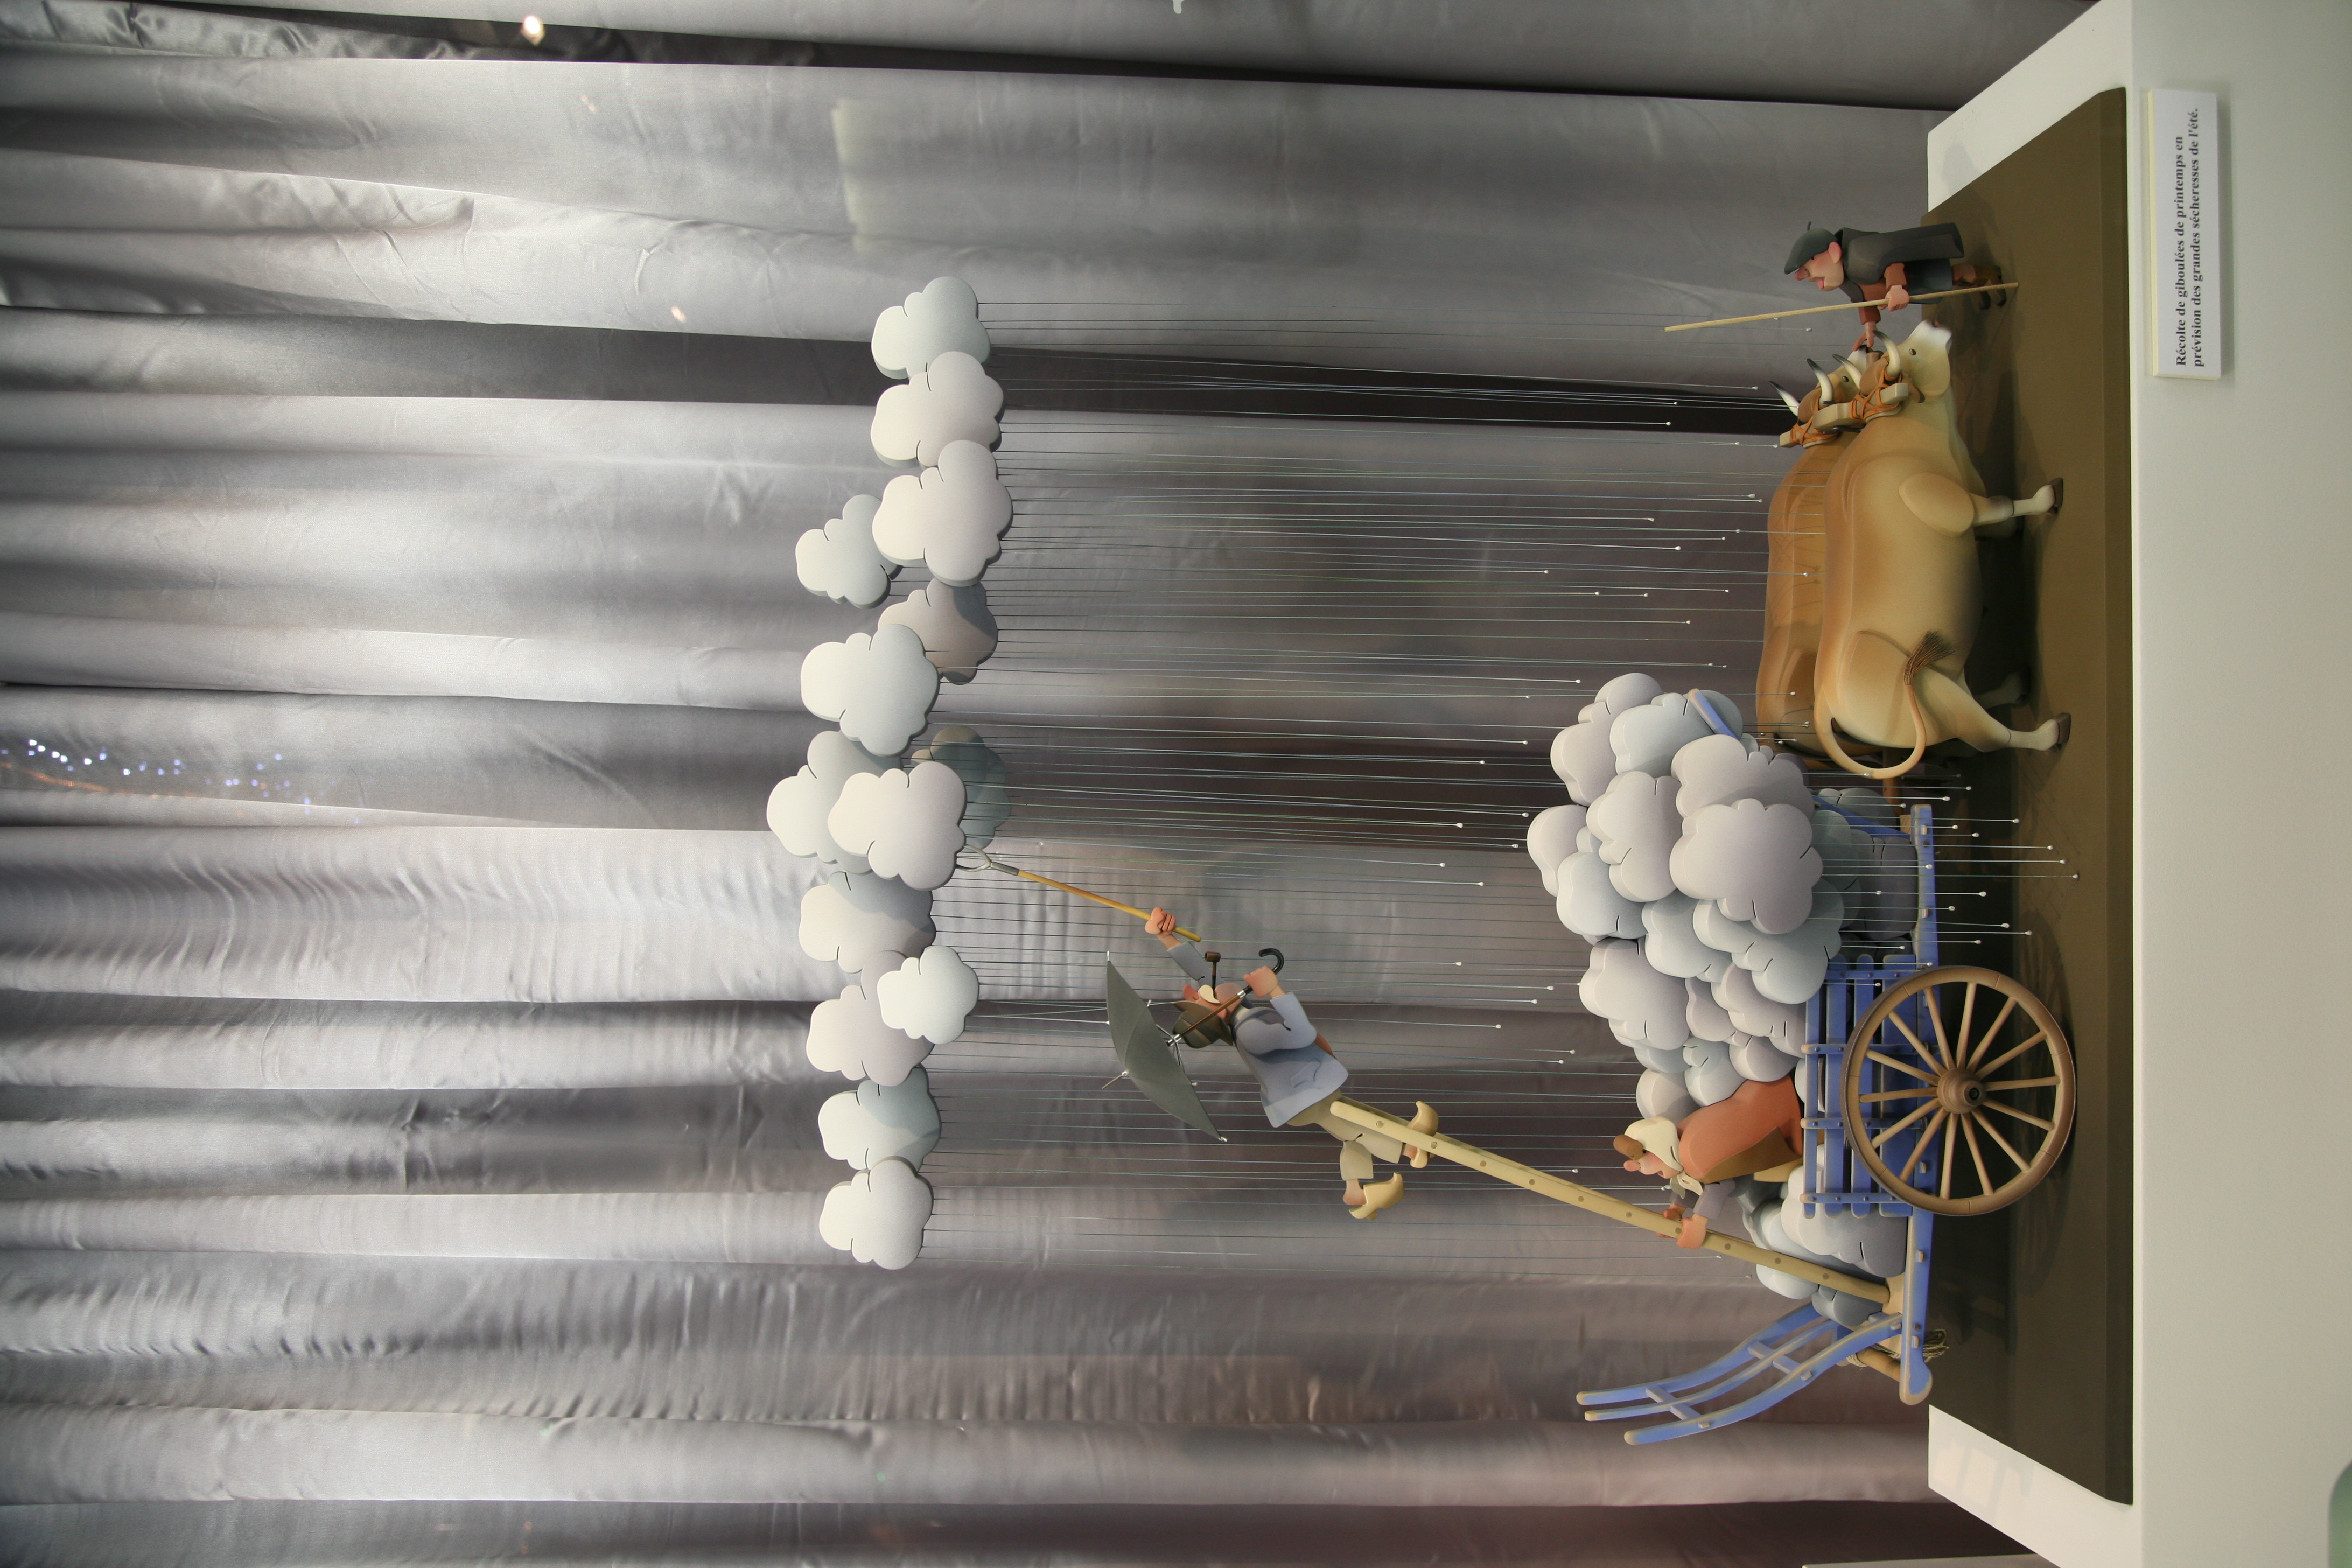
curtain, lighting, interior design, art, design, alsace, jouet, musee, display window, deransart